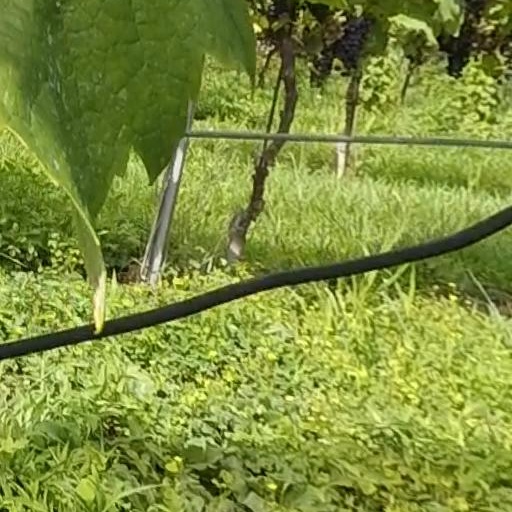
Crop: grape